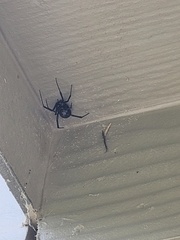
Species: Lactrodectus_hesperus